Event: Nepal Earthquake
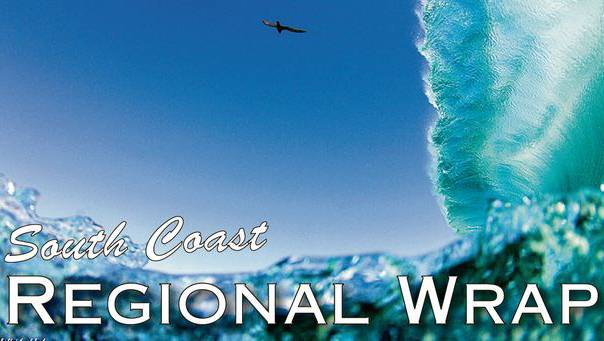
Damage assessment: no_damage